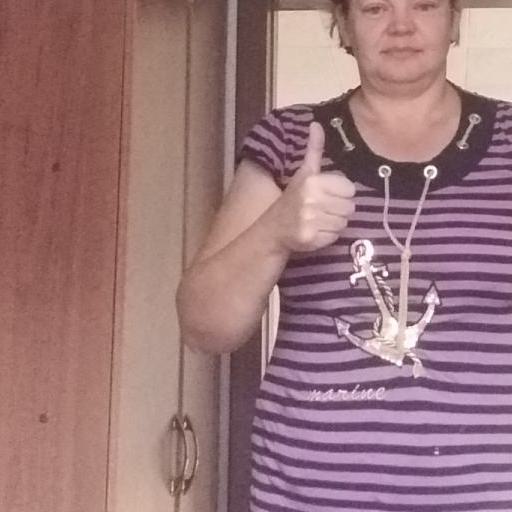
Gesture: like